Ali Al-Khaibari

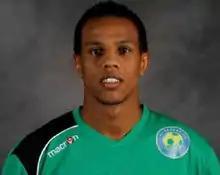
Ali Al-Khaibari, 2014

Ali Nasser Al-Khaibari (born 2 February 1990 in Sakakah) is a Saudi professional footballer who currently plays as a centre back.